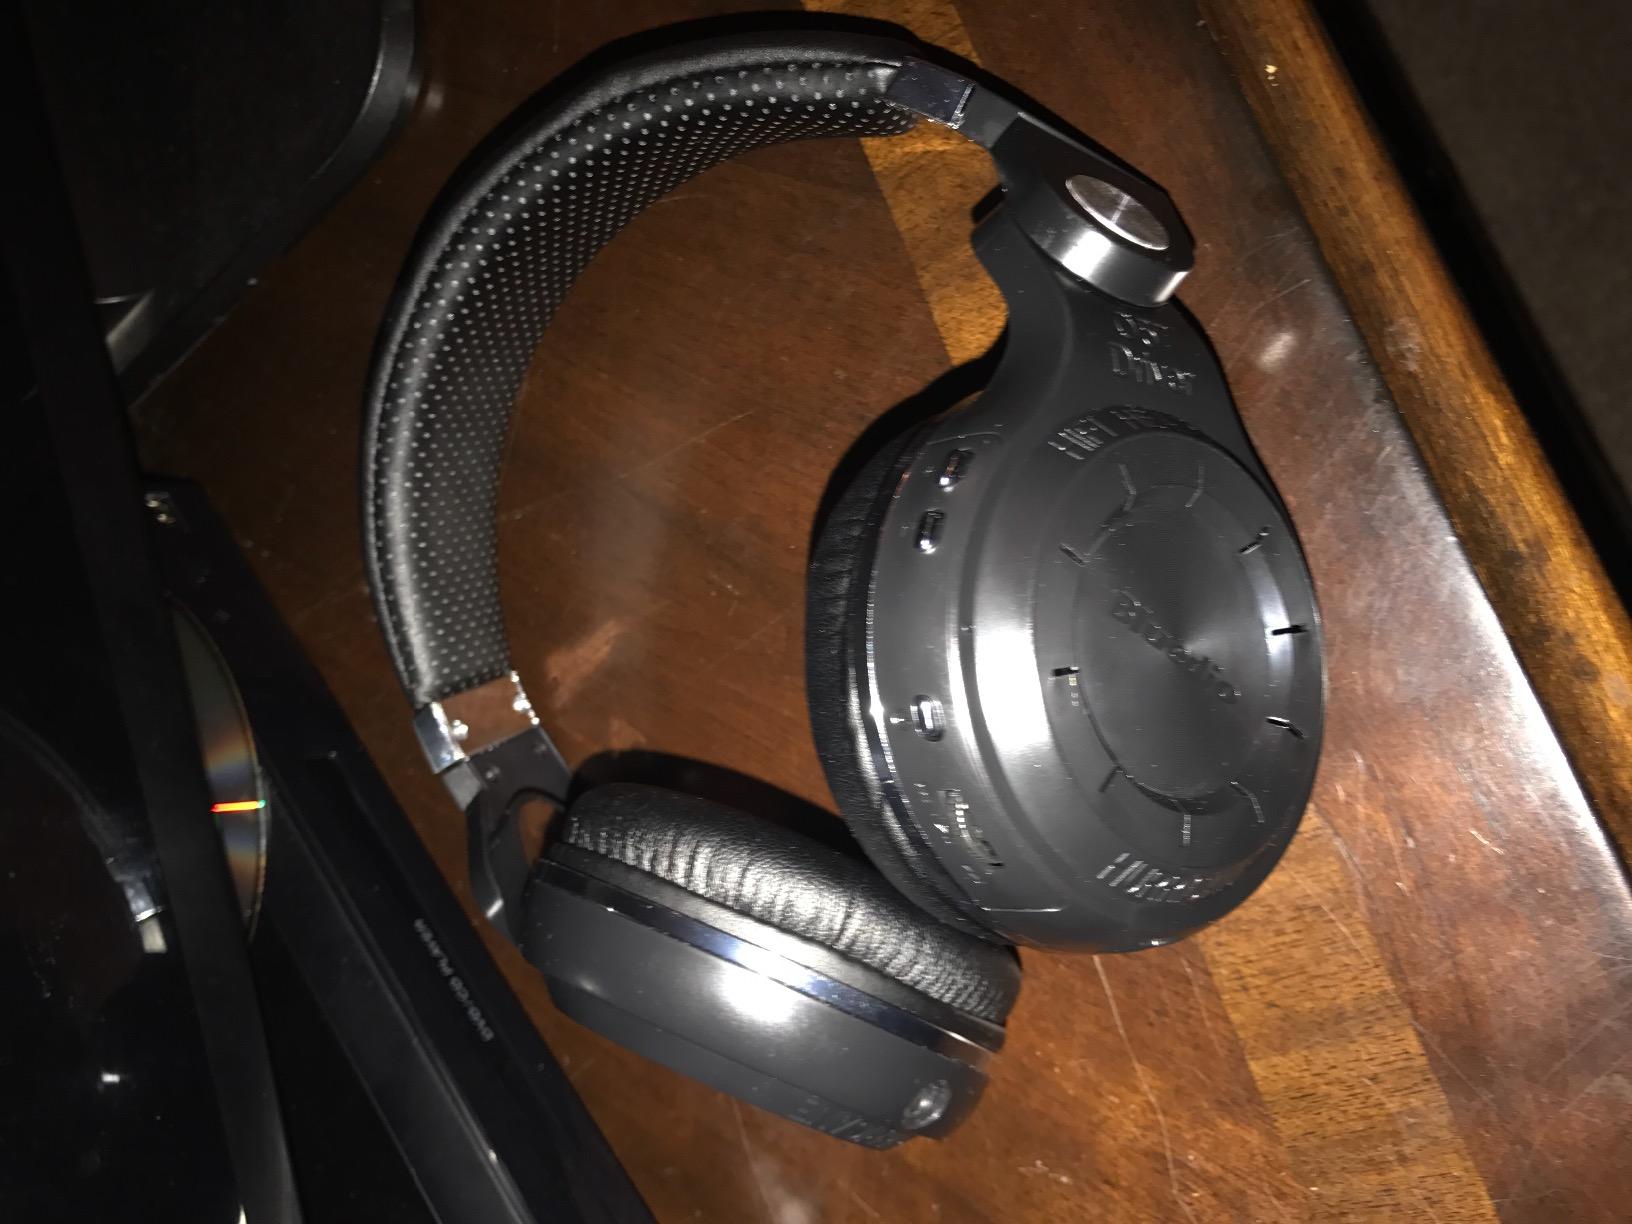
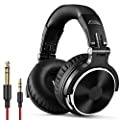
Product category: headphones
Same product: no